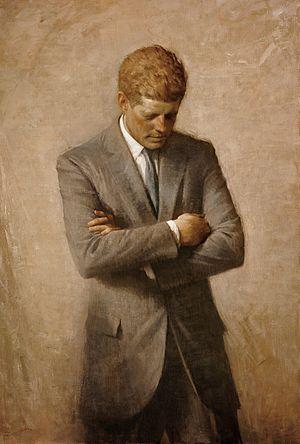
Portrait officiel posthume du président Américain John F. Kennedy. Bahasa Melayu: Potret rasmi anumerta Presiden John F. Kennedy.
John Fitzgerald Kennedy /d͡ʒɑn fɪtsˈd͡ʒɛɹəld ˈkɛnədi/, dit Jack Kennedy, communément appelé John Kennedy et par ses initiales JFK, né le 29 mai 1917 à Brookline et mort assassiné le 22 novembre 1963 à Dallas, est un homme d'État américain, 35ᵉ président des États-Unis. Entré en fonction le 20 janvier 1961, il est, à 43 ans, le plus jeune président élu des États-Unis, et également le plus jeune président à mourir, moins de trois ans après son entrée à la Maison-Blanche, à l'âge de 46 ans.
Le hall d'entrée est l'entrée principale et officielle de la Maison-Blanche. Grande pièce rectangulaire, elle mesure approximativement 9,5 m sur 13,5 m et est située au State Floor. Le hall ouvre à l'extérieur sur le portique Nord, qui fait face à la Pennsylvania Avenue. Le côté sud du hall ouvre sur le Cross Hall dont il est séparé par une série de colonnes doriques. Sur le mur Est, s'ouvre le Grand escalier menant au second étage. Le sol est en carreau de marbre rose et blanc. L'aspect général du hall date de la rénovation de la Maison Blanche de 1902, avec en 1952 l'ouverture pour le grand escalier pratiqué sur le mur de refend ouest lors de la reconstruction Truman ; auparavant celui-ci, de forme différente, ouvrait sur le Cross Hall.
Aaron Shikler, né le 18 mars 1922 à New York, et mort le 12 novembre 2015, est un peintre américain.
La présidence de John Fitzgerald Kennedy, en tant que 35ᵉ président des États-Unis, dura du 20 janvier 1961 jusqu'à son assassinat le 22 novembre 1963. Membre du Parti démocrate, Kennedy prit ses fonctions après avoir battu le vice-président sortant Richard Nixon, membre du Parti républicain, à l'élection présidentielle de 1960. Il fut remplacé après sa mort par son vice-président Lyndon B. Johnson.
Un complet est un vêtement masculin composé d'une veste souvent appelée veston, d'un pantalon et parfois d'un gilet. Il se porte avec une chemise, une cravate, une pochette et parfois un chapeau. C'est un vêtement considéré comme classique et dont la gamme de couleur reste relativement limitée aux couleurs sobres.